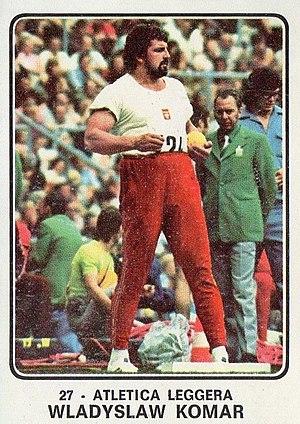
L'épreuve du lancer du poids masculin aux Jeux olympiques de 1972 s'est déroulée les 8 et 9 septembre 1972 au Stade olympique de Munich, en République fédérale d'Allemagne. Elle est remportée par le Polonais Wladyslaw Komar.